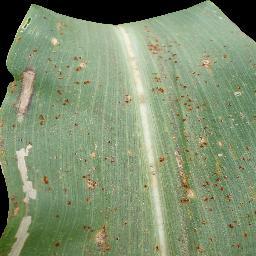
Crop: corn
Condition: (maize)_common_rust